Tana (volcano)

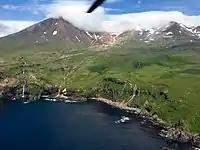
Waterfalls and other structures along the flank of Tana

There is no record of any eruption at a specific date for Tana, however, there are registered active hot springs, fumaroles and mudpots within the north and northeastern flank of the volcano which proves that the volcano has shown activity in the Holocene age and is still active. At a study done in 2015, Tana's fumaroles and hot springs were inspected and as a result stable emissions and springs with temperatures of were observed with acidic characteristics.